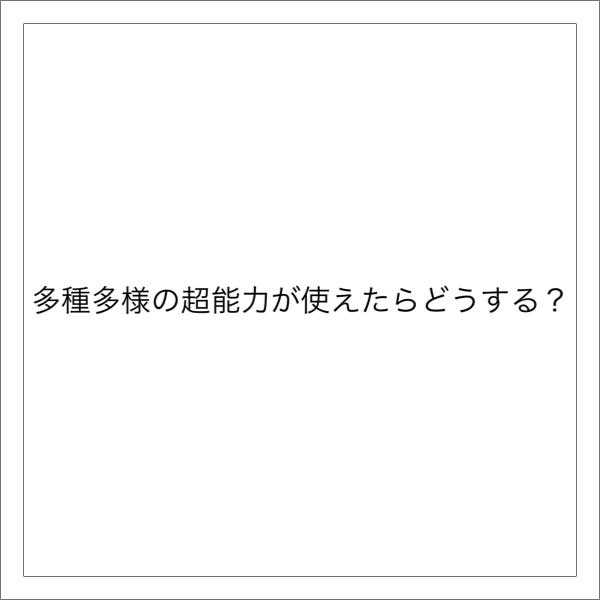
回答: 使用